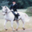
Label: horse